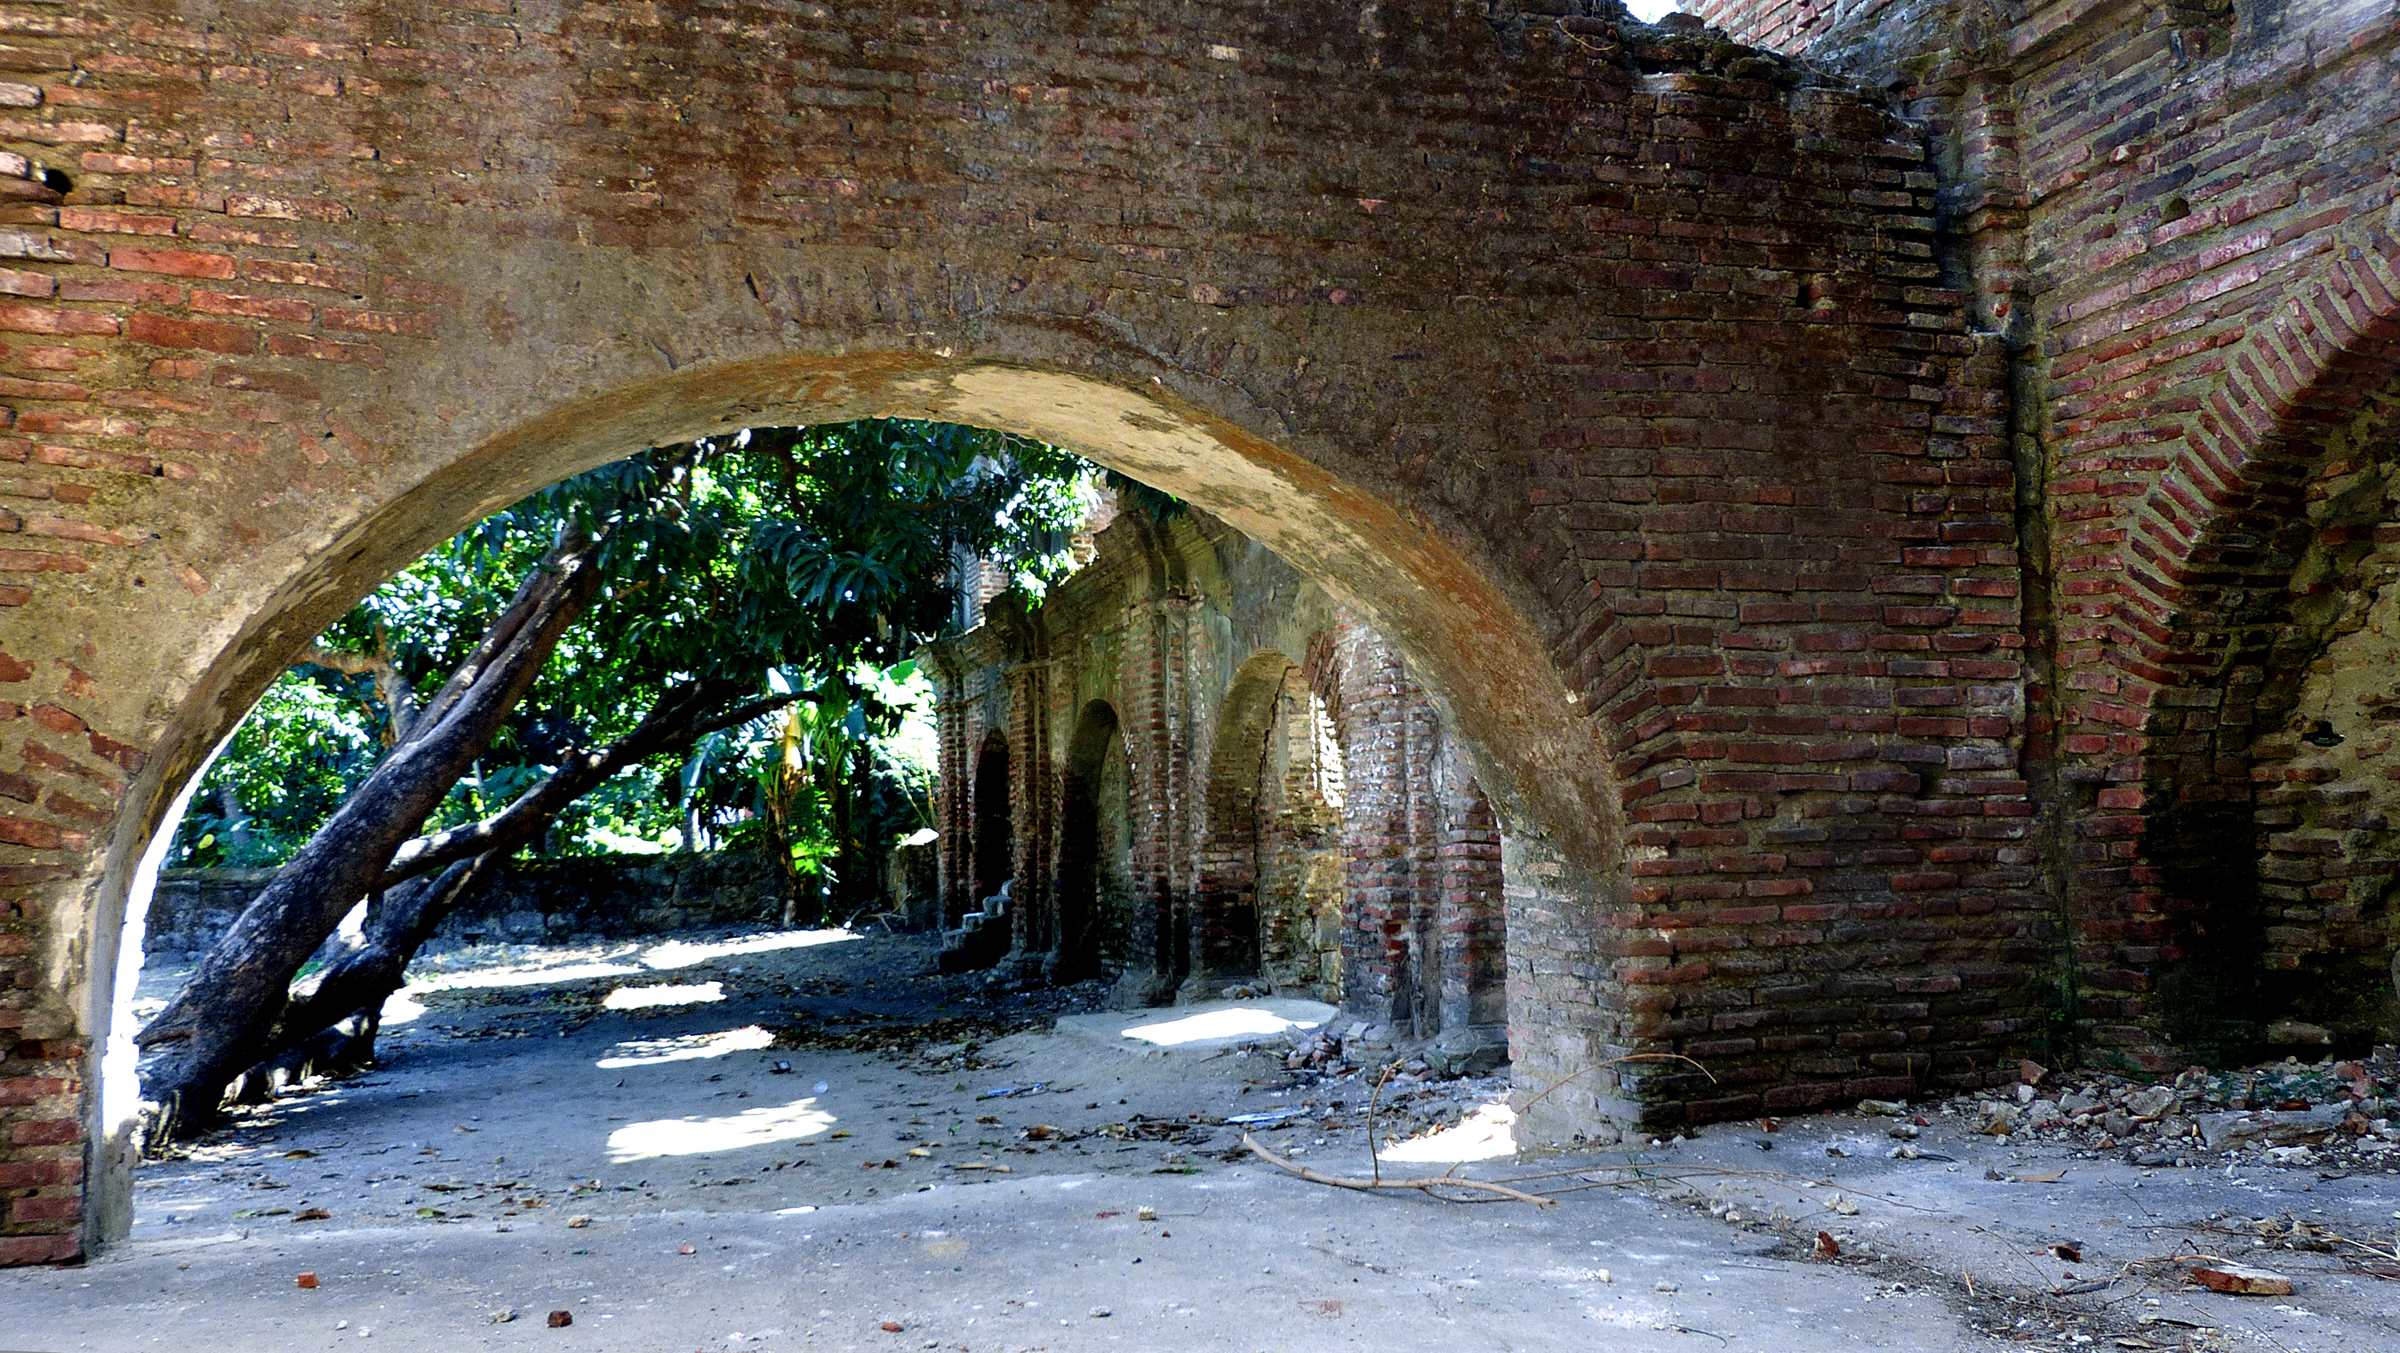
architecture, bridge, alley, arch, autumn, chapel, place of worship, ruins, monastery, bricks, abbey, urbanlandscape, paoay, bridgecamera, ilocosnorte, oldconventpaoay, brickarch, ancient history